Casket letters

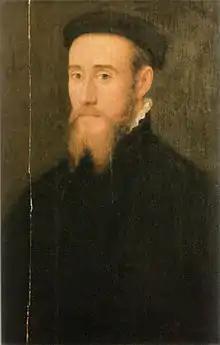
William Maitland of Lethington was said to have played a double role at York

The meeting at York was established as a conference to negotiate an Anglo-Scottish treaty. John Lesley, Mary's secretary, heard from one of her accusers, William Maitland of Lethington, that Elizabeth's purpose was "not to end her cause at this time, but to hold the same in suspense". Maitland had heard this from the presiding officer at York, the Duke of Norfolk, while they were out riding together to Cawood on 16 October 1568. The contemporary historian, George Buchanan, who was present at York amongst the Scottish commissioners, described Norfolk and Lethington's ride, and their agreement not to reach a decisive conclusion.